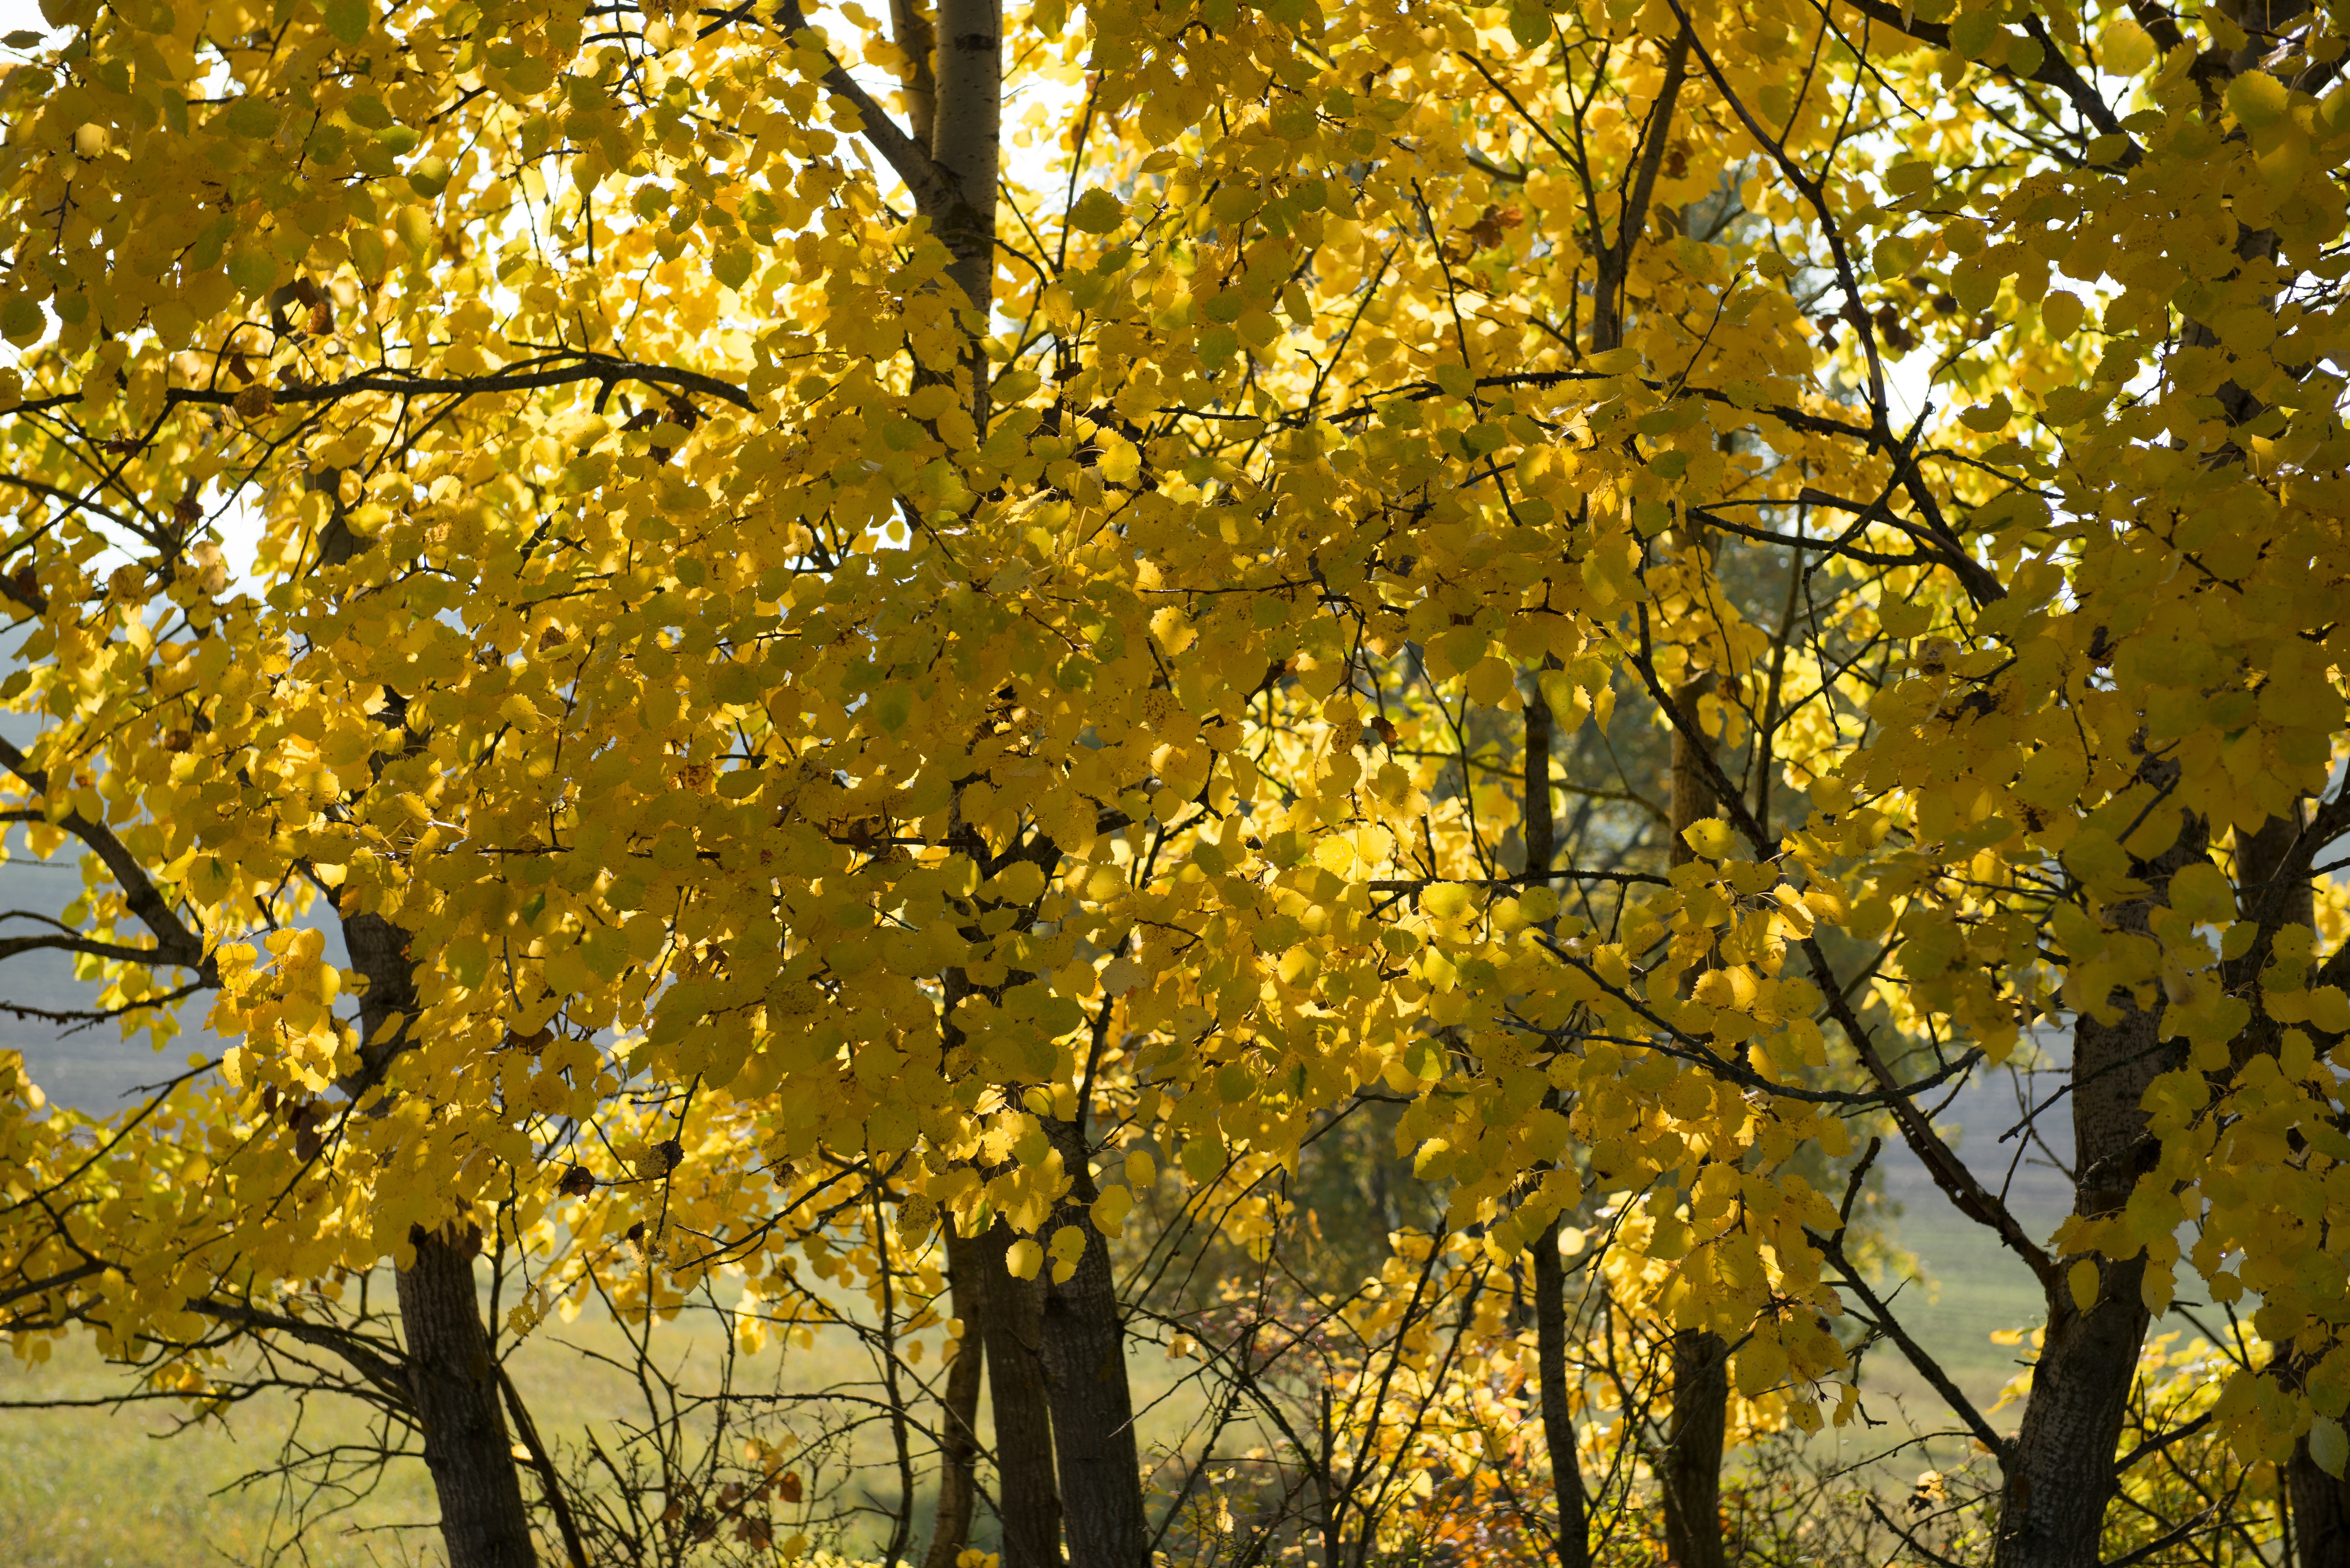
tree, branch, plant, sunlight, leaf, foliage, autumn, yellow, season, deciduous, grove, slovakia, flowering plant, maidenhair tree, woody plant, land plant